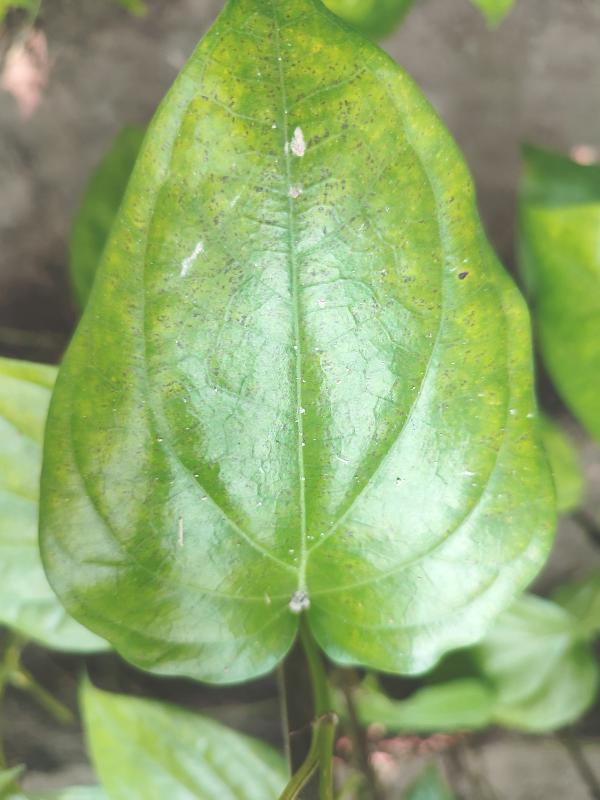
Label: Healthy_Leaf